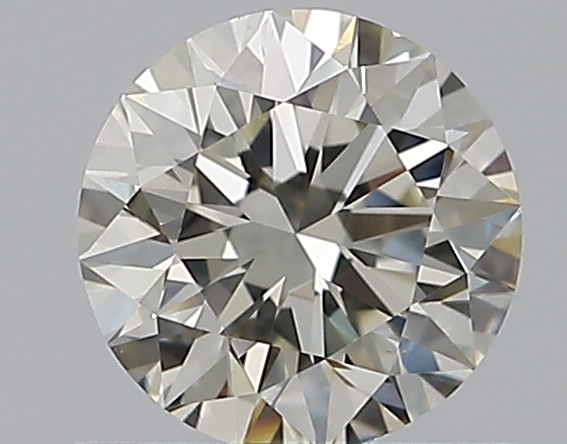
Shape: round
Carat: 0.59
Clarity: VS2
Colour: I
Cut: EX
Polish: EX
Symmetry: EX
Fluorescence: ST
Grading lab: GIA
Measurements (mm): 5.33 x 5.37 x 3.35